Angela Orebaugh

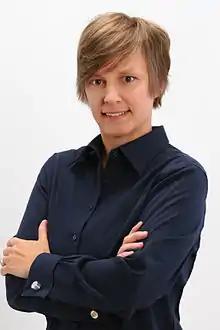

Angela Orebaugh is a cyber technology and security author and researcher. In 2011, she was selected as Booz Allen Hamilton's first Cybersecurity Fellow. She is an assistant professor at the University of Virginia Department of Computer Science. At the University of Virginia she developed a new computer science course teaching students how to design and use technology for positive advancements.